Pevno

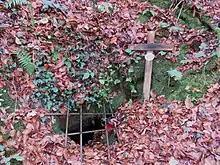
Matjaž Cave Mass Grave

Pevno is the site of a mass grave from the period immediately after the Second World War. The Matjaž Cave Mass Grave is located on a steep slope west of the village of Pevno. It contains the remains of Home Guard prisoners of war that were held at Loka Castle and murdered between 25 and 30 May 1945. It may also contain the remains of a group murdered before the end of the war.